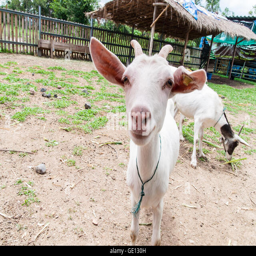
goats feeding in the outdoor farm